The Bloody Baron

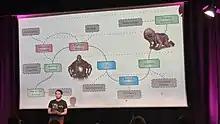
Paweł Sasko of CD Projekt RED presenting the "Bloody Baron" quest design at GDC 2017

Quests in "The Witcher 3" are conceptualized by two teams: the writers, who create an overview of what happens in the quest, and the designers, who develop a more detailed outline of the player's actions. The teams then collaborate to finalize the overall experience. The "Bloody Baron" quest was designed by Paweł Sasko (lead technical quest designer at CD Projekt RED) and written by Karolina Stachyra.